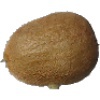
Label: Kiwi 1